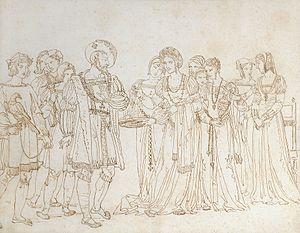
Étude pour l’Anneau de l’empereur Charles Quint, vers 1810. Plume et encre brune sur papier par Pierre Révoil, œuvre exposée au Musée de beaux-arts de Lyon en 2014.
L'Anneau de l'empereur Charles Quint est un tableau peint par Pierre Révoil en 1810. Il est conservé à l'ambassade de France à Madrid.